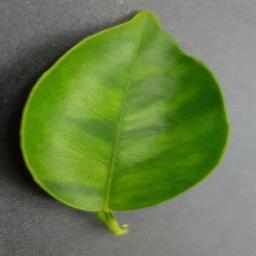
Label: Orange___Haunglongbing_(Citrus_greening)